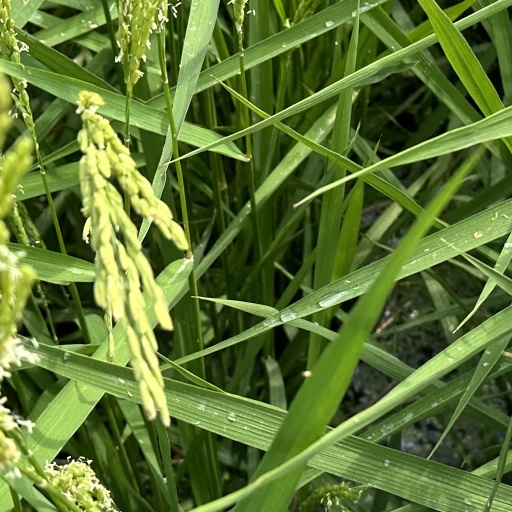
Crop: rice